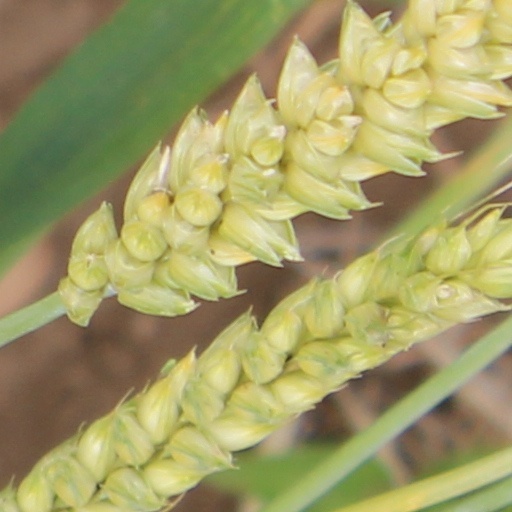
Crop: wheat